Alameda de Paula

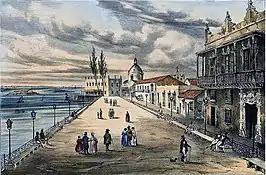
Frédéric Mialhe_Álbum pintoresco de la Isla de Cuba. Showing Alameda de Paula [1] with the Hospital and Iglesia de San Francisco de Paula. 1840. It was given the name Alameda de Paula because of its proximity to the old Hospital and Iglesia of San Francisco de Paula.

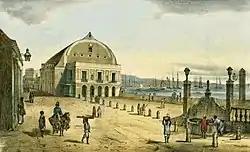
El Coliseo o Teatro Principal de La Habana

The promenade was the subject of various transformations in the course of the 19th century; the embankment was tiled, a fountain was located there and the back of the seats was latticed. By that time it was considered the most popular and busiest place in the city. Toilets were built which increased its popularity. In the 1940s, squares were drawn at its ends, widened, and provided with access stairs and seats, street lamps were updated.